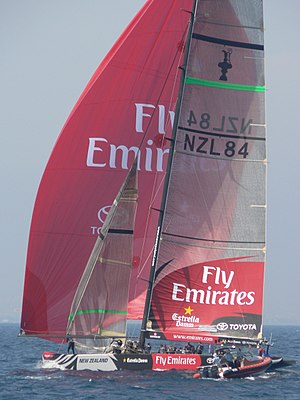
Emirates Team New Zealand
Emirates Team New Zealand under America's cup sejlads i 2007
Emirates Team New Zealand eller Team New Zealand er Royal New Zealand Yacht Squadrons satsning mod at generobre America's cup til New Zealand.